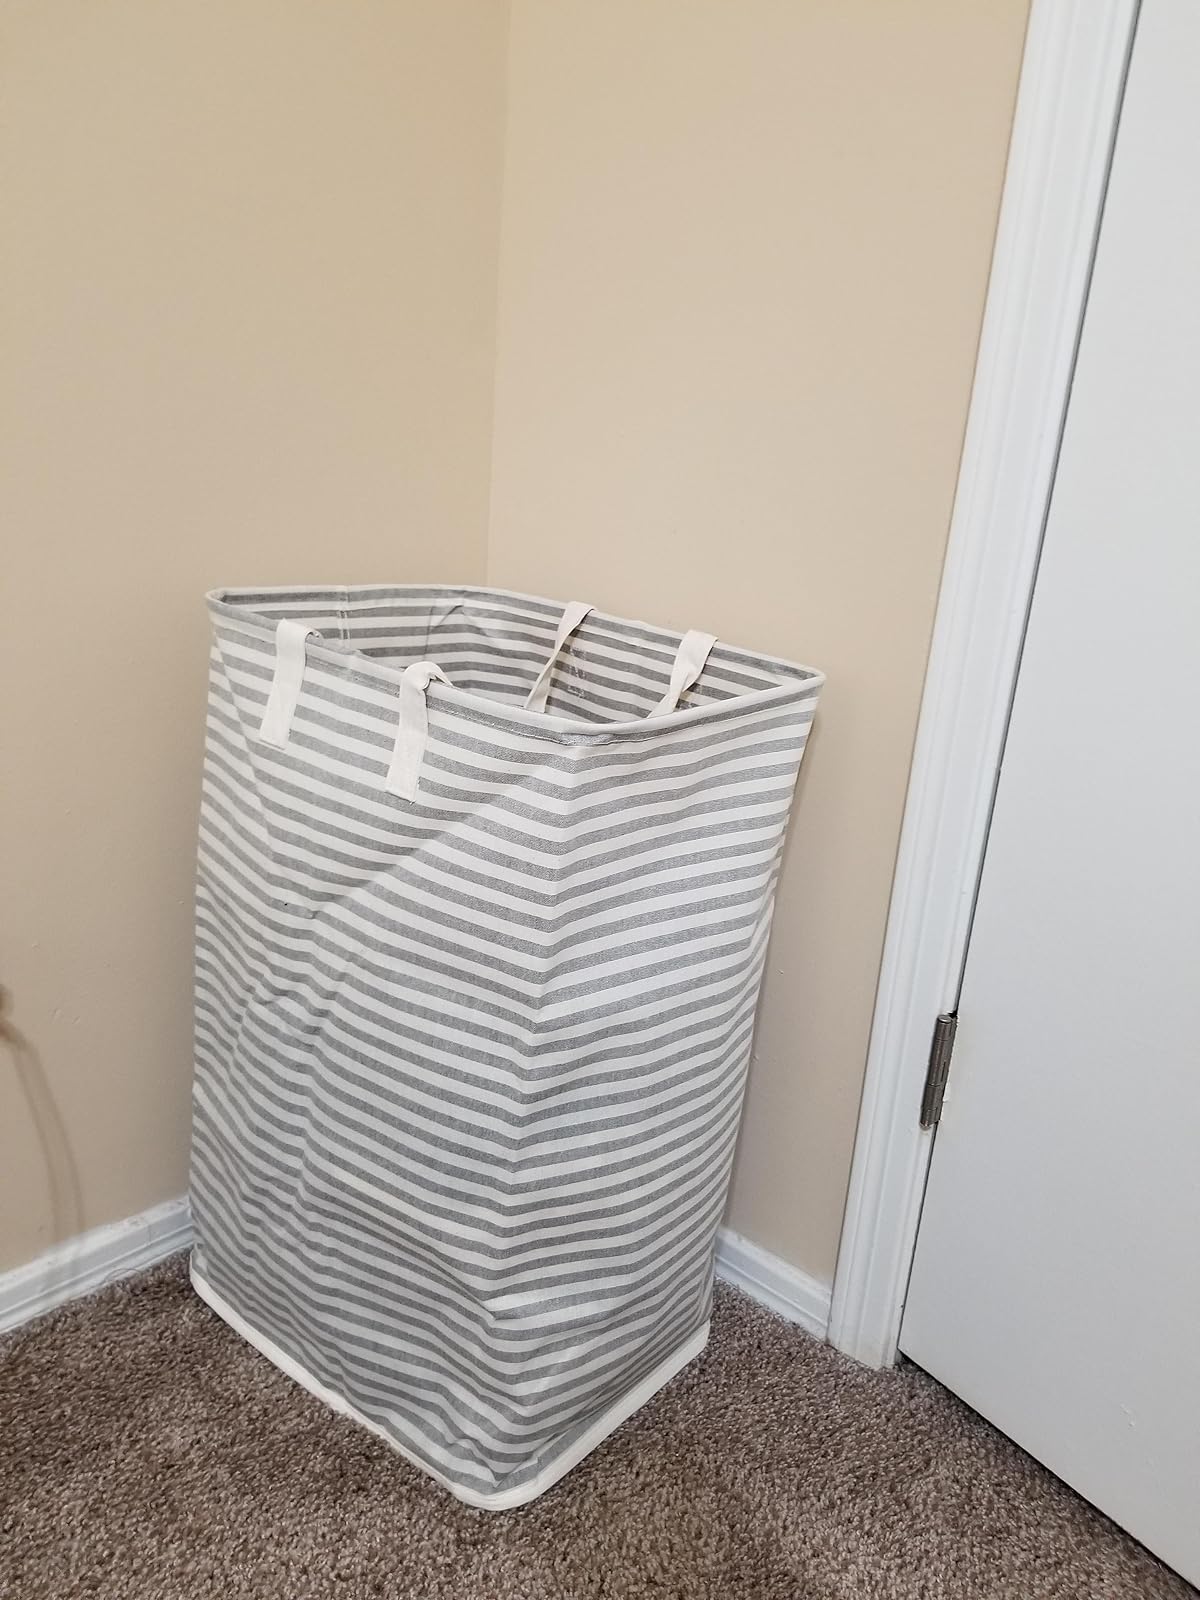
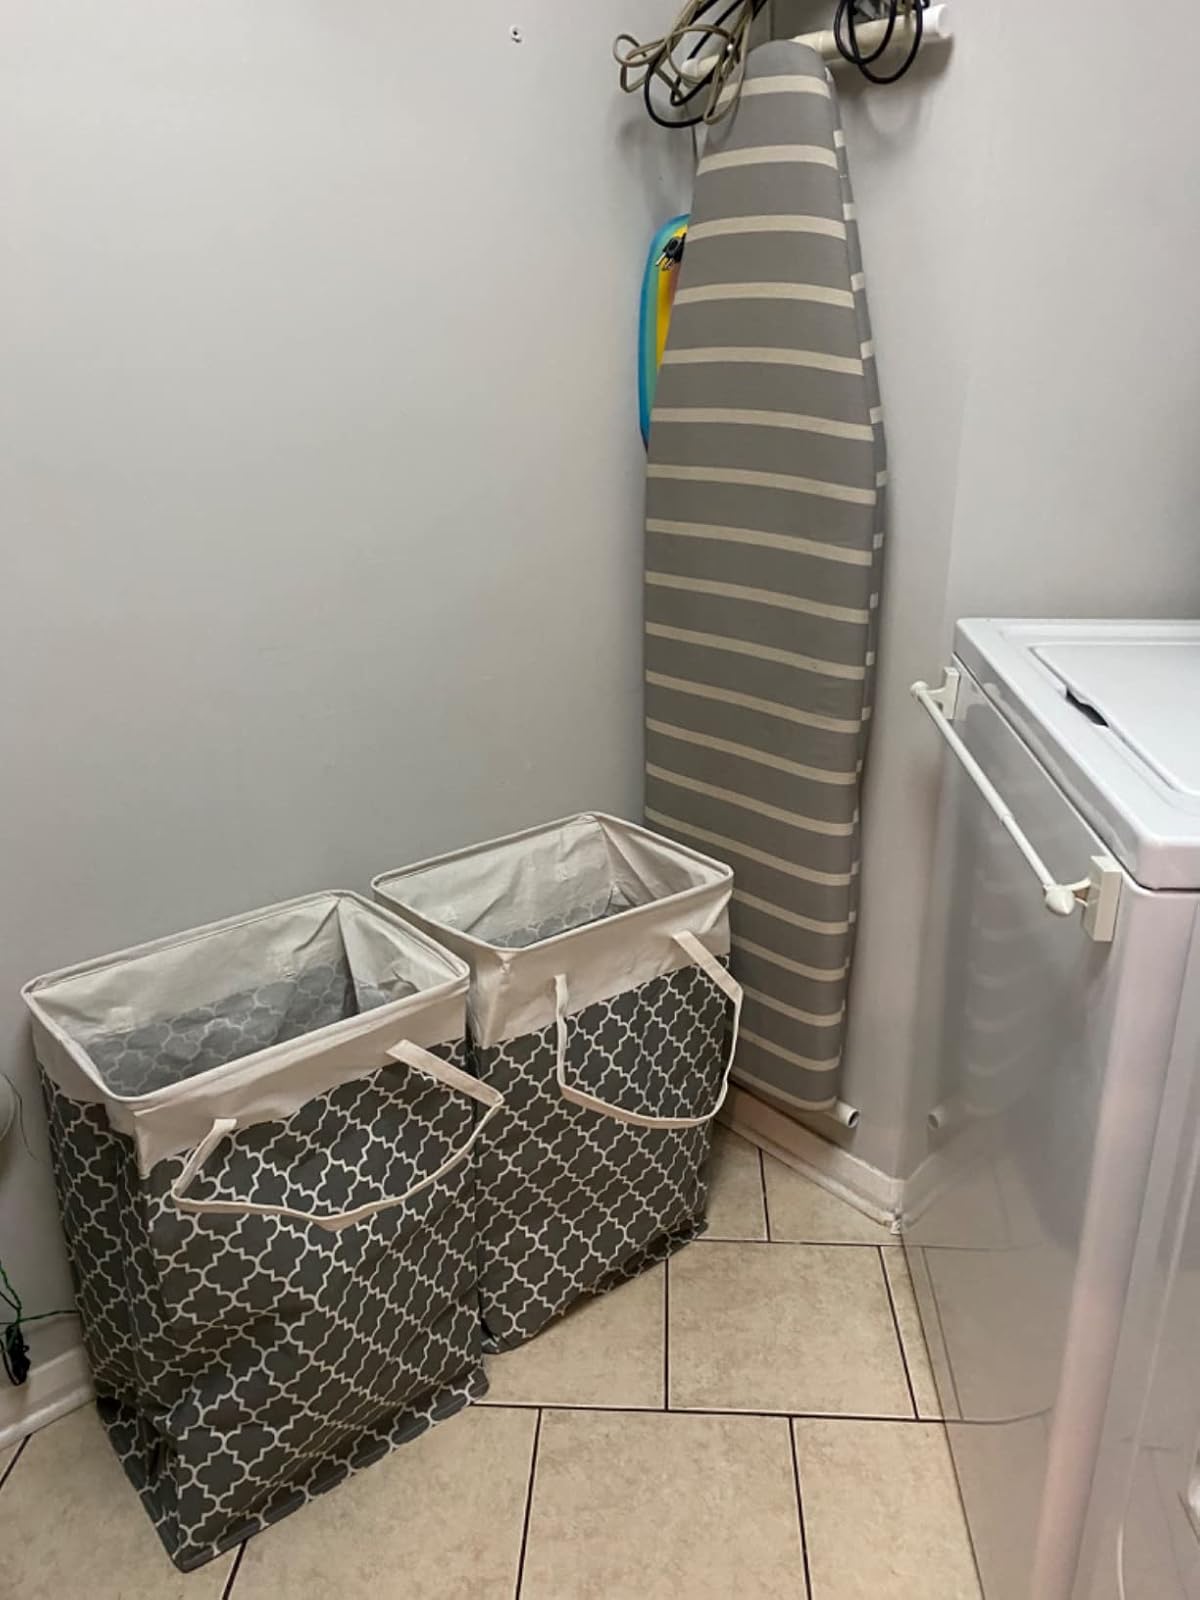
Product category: items_hamper
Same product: no